Småland

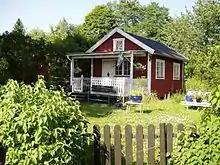
Farmhouses in Småland are typically red with white corners.

In the 19th century, Småland was afflicted by social and economic turbulence and poverty, and it had substantial emigration to North America. 4,300 Swedish emigrants were recruited to settle in Stamford, Texas, by the family network of the first Swedish emigrant to Texas, Swante M. Swenson, who came from Jönköping.